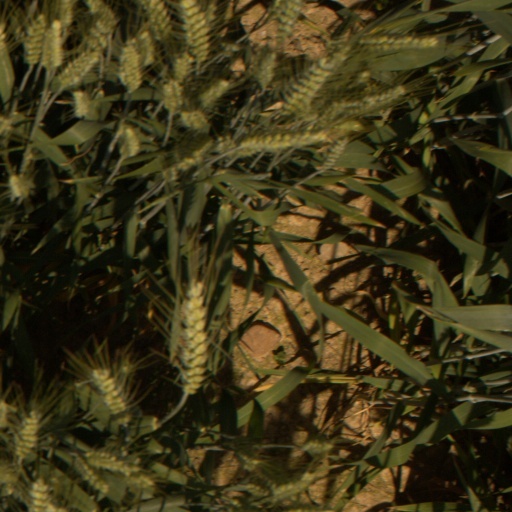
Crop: wheat